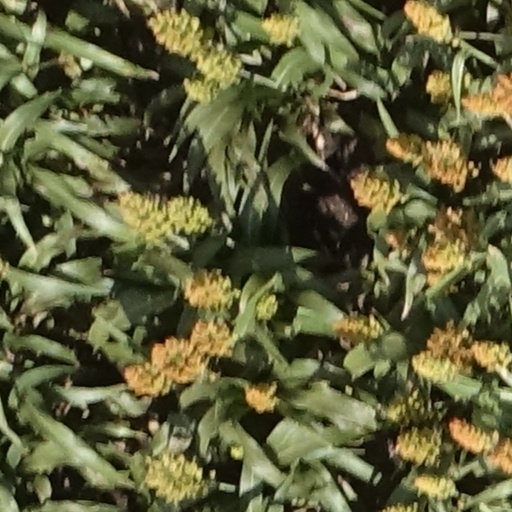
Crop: sorghum